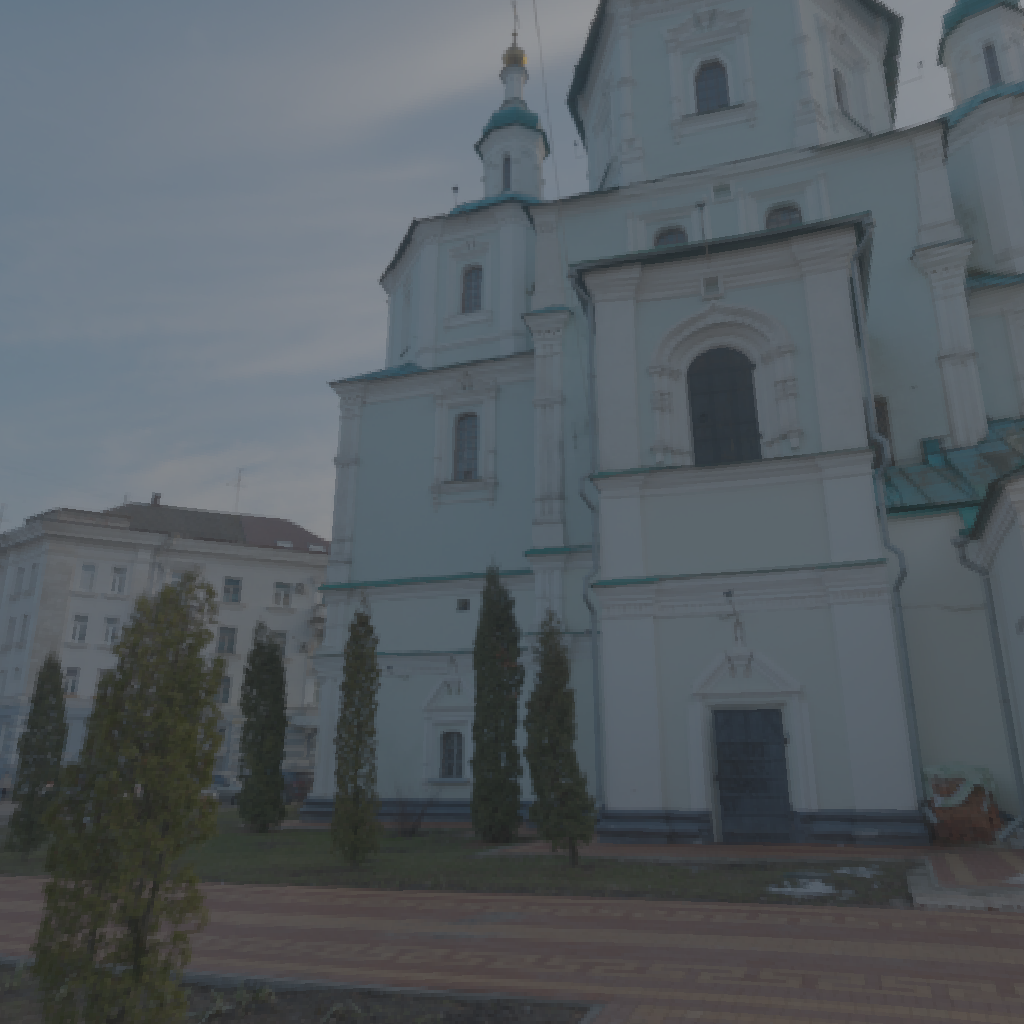
scene-linear HDR photo, Small Cathedral 02, outdoor, with visible sun, sun, europe, architecture, arch, church, urban, sunrise-sunset, partly cloudy, medium contrast, natural light, indoor, high dynamic range, physically based lighting